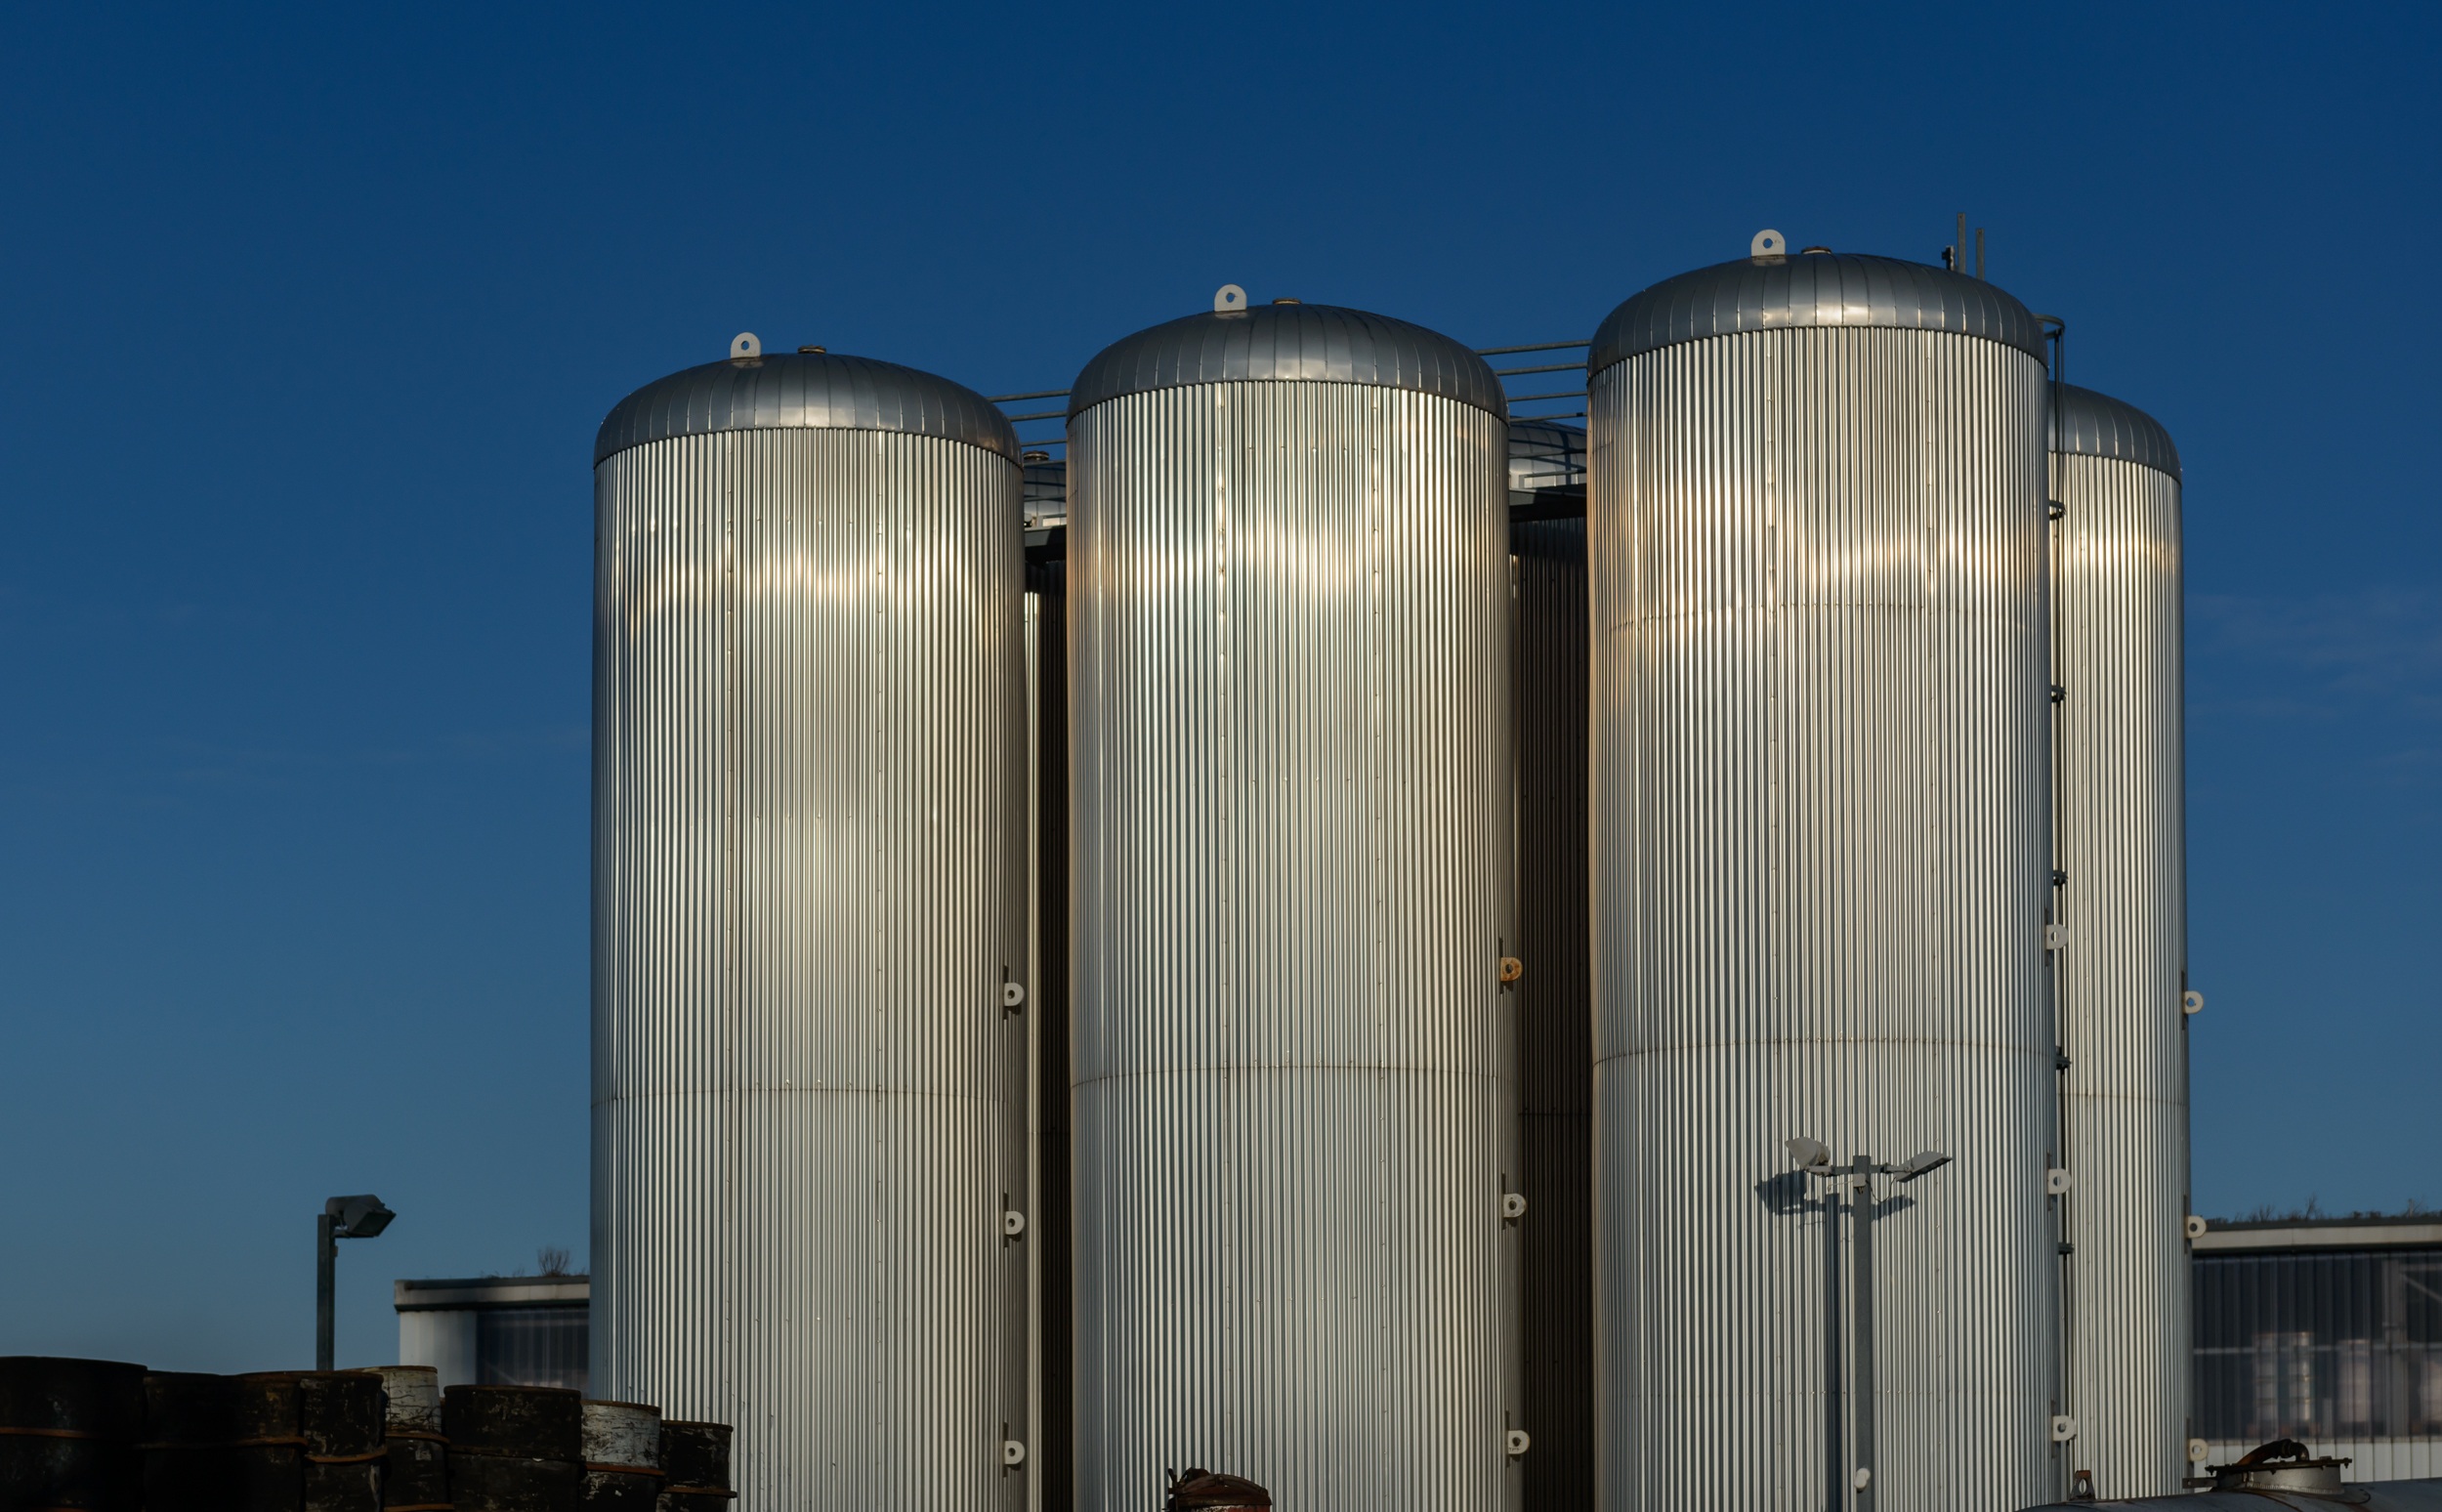
structure, sky, skyscraper, column, tower, facade, blue, industry, blue sky, silo, tanks, aluminium, man made object, storage tank